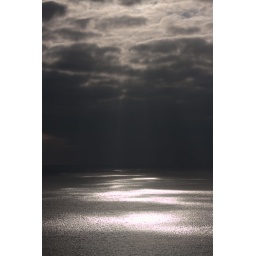
Great cloud day over the pacific ocean